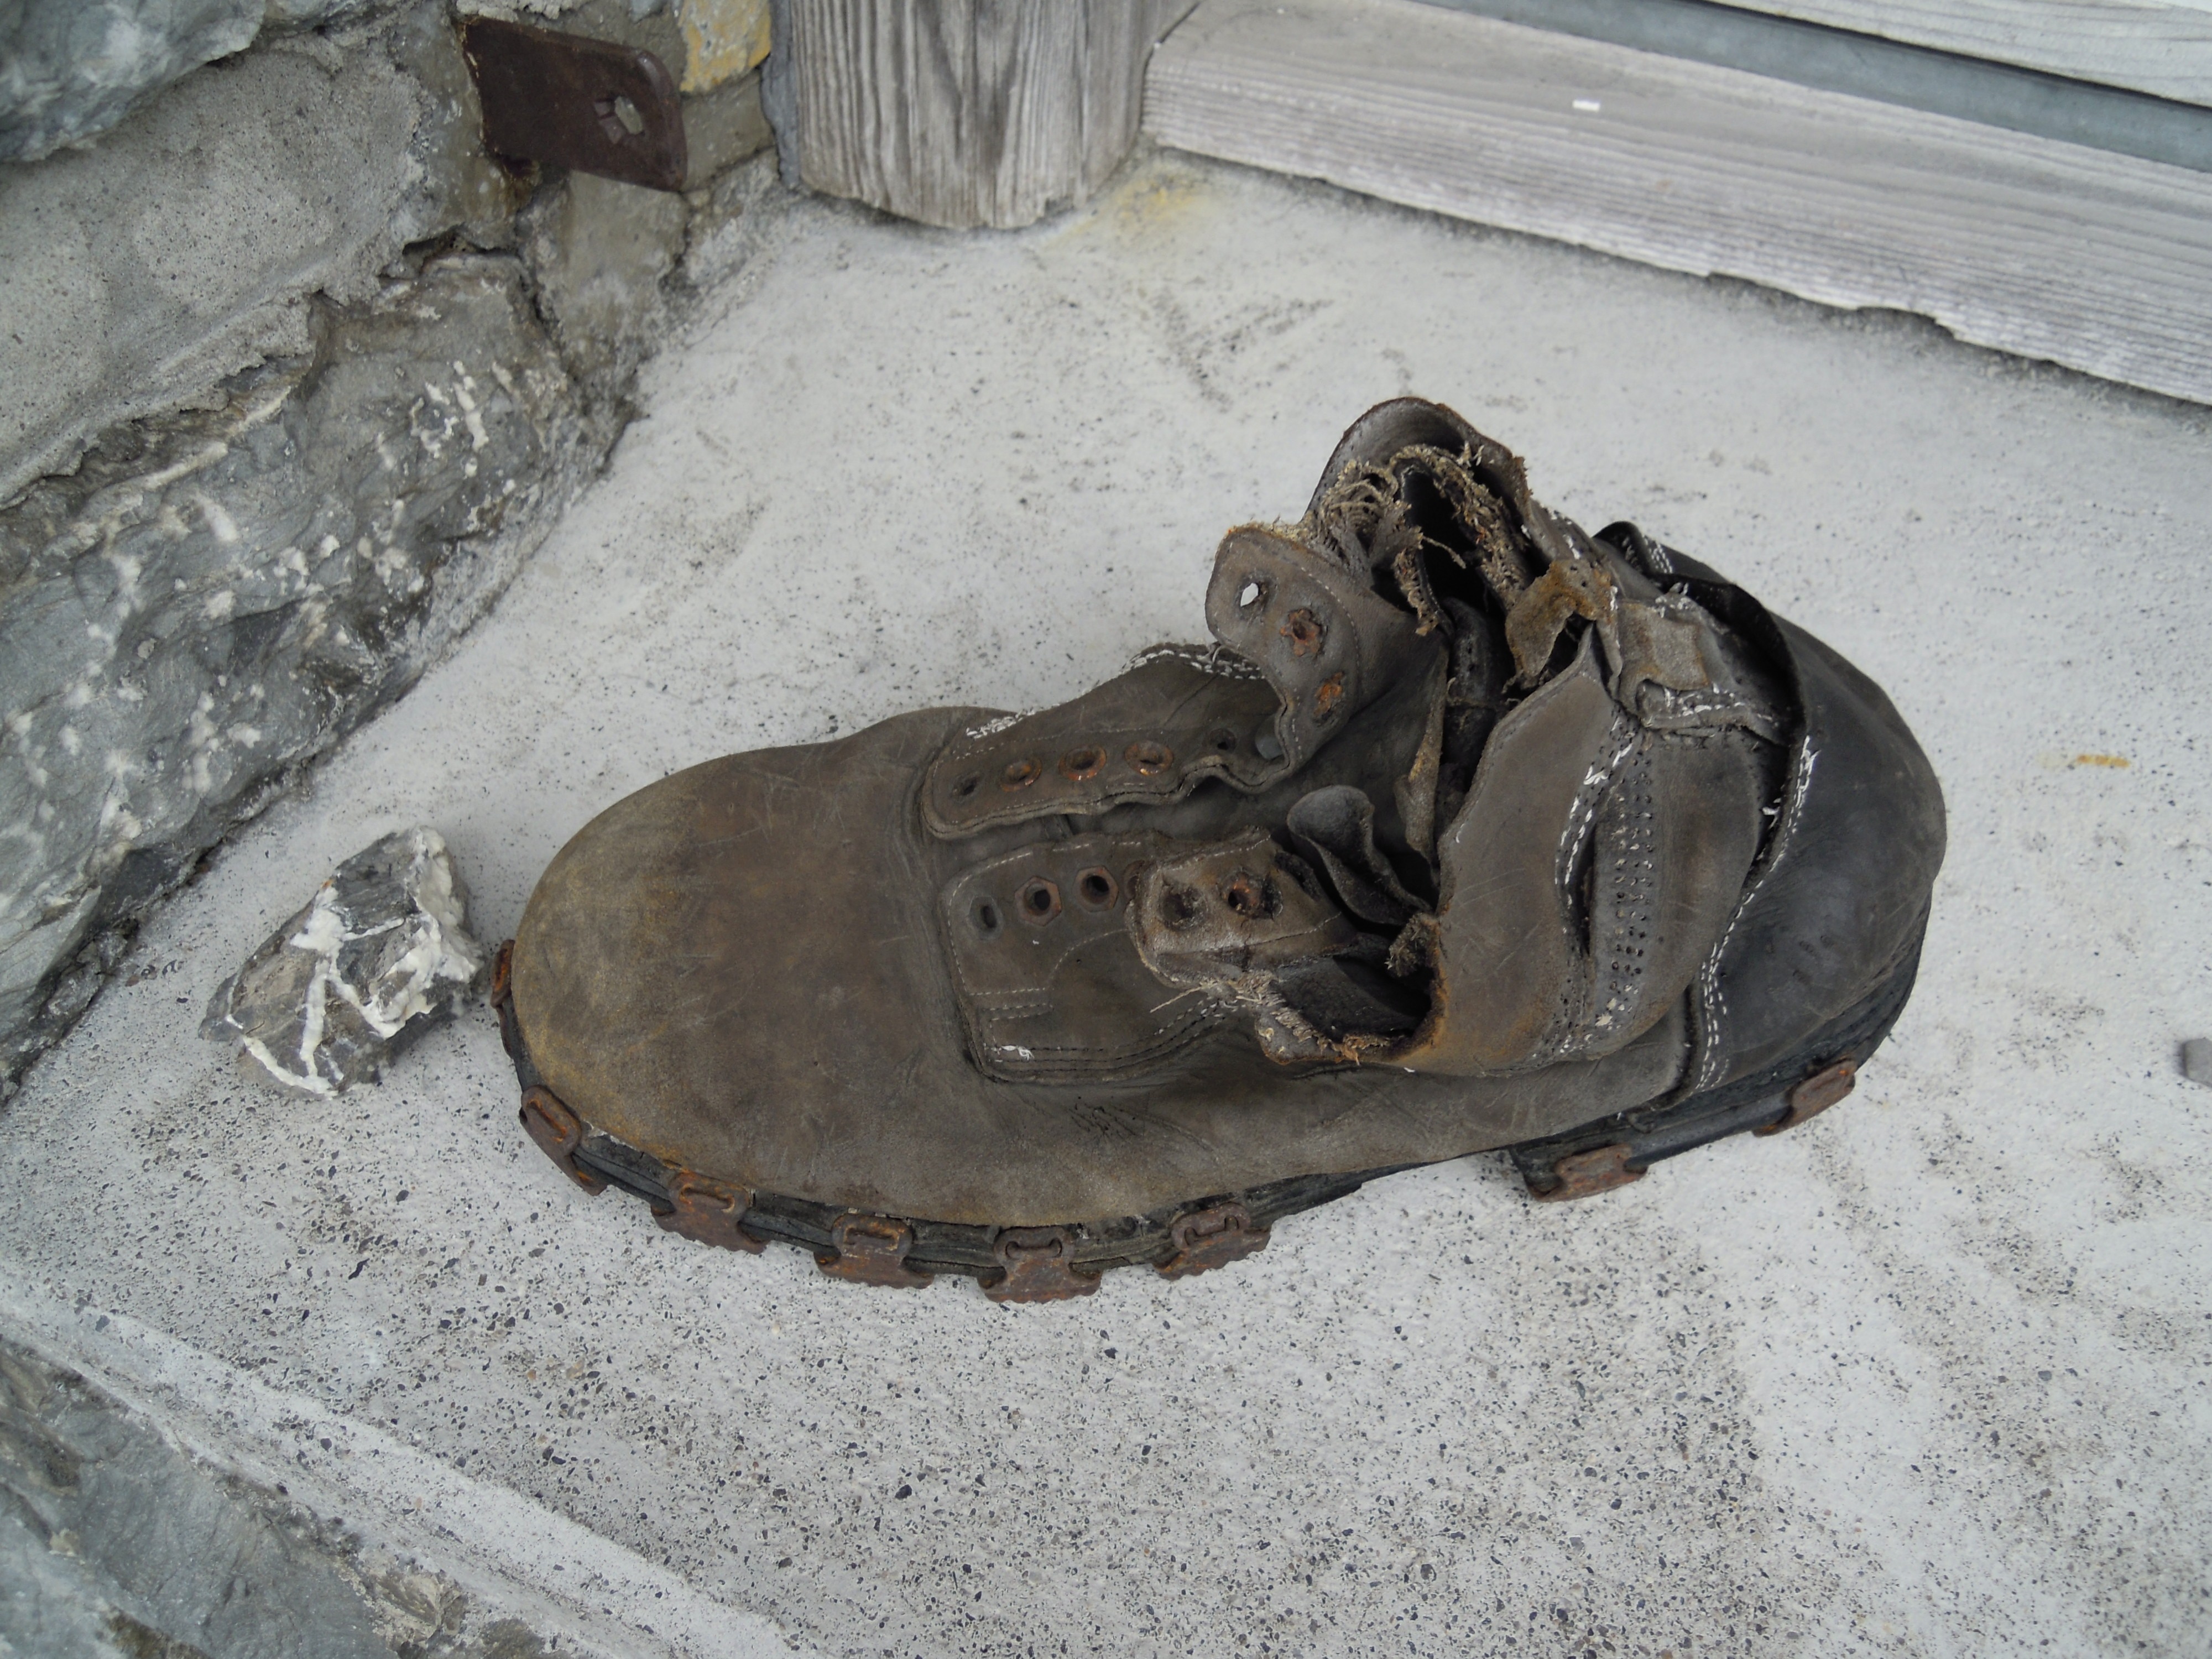
shoe, hiking, statue, broken, material, hiking shoes, sculpture, art, worn, footwear, mountain shoe